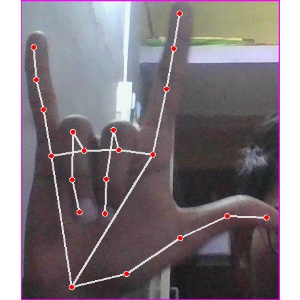
अक्षर: व